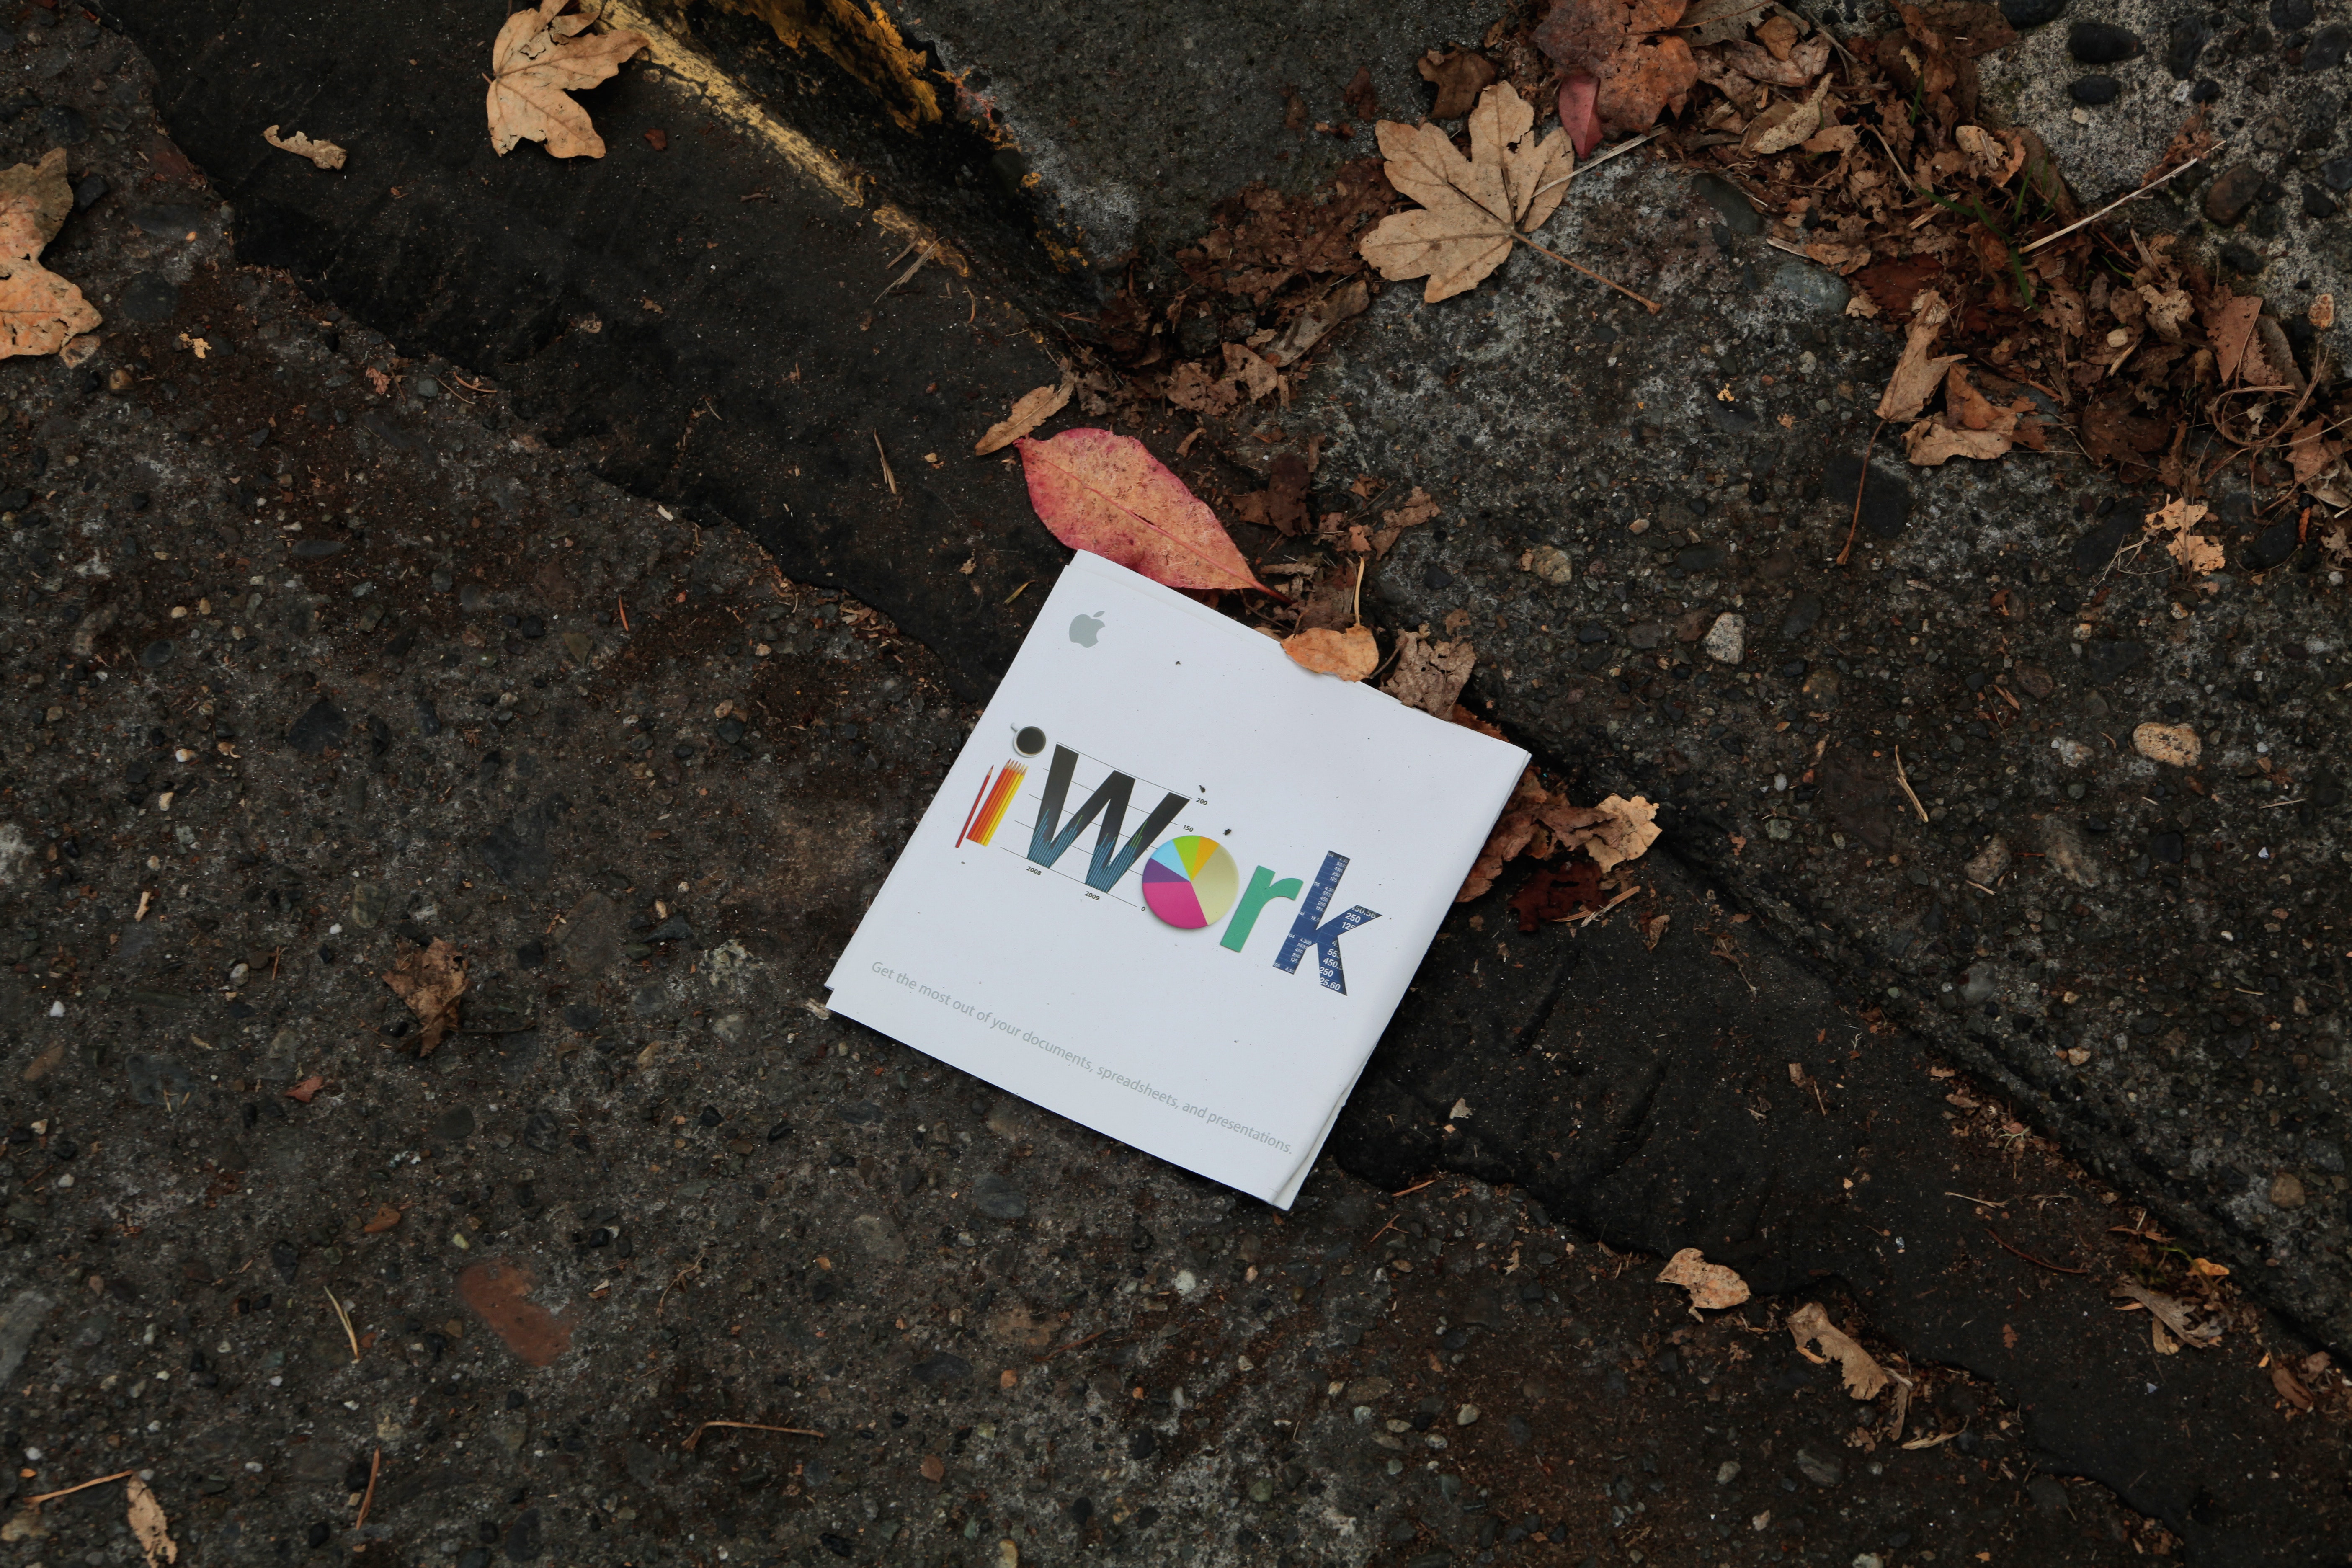
leaf, soil, tree, font, plant, road surface